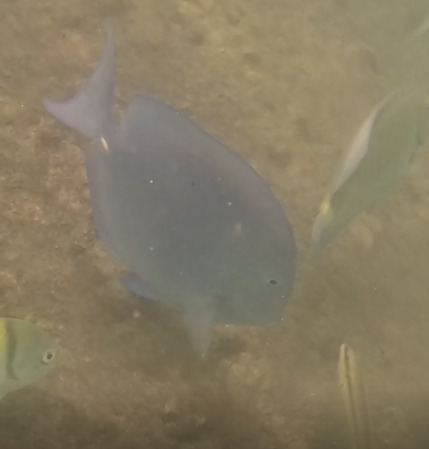
Acanthurus coeruleus (Atlantic Blue Tang)